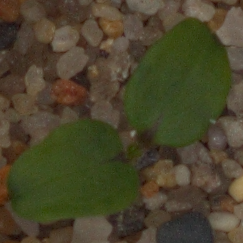
Label: cleavers